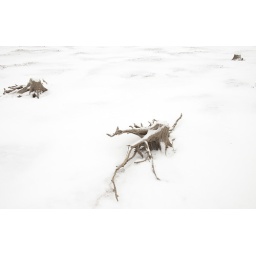
Winter on the reservoir - these tree stumps are under water through the summer months.